Auvillars

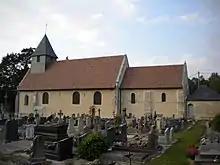
The Church of Saint Germain

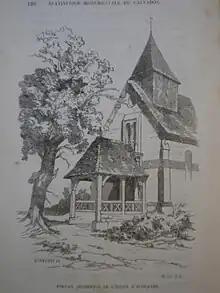
Drawing of the western portal of the church

The whole choir dates back to the 12th century. It is lit on the north side by two narrow arched windows devoid of any ornament and very splayed on the inside; to the south is a similar window, enlarged a little on the outside, and a large modern semicircular window. The side walls each have two flat buttresses inside which is a newly built gallery leading to the sacristy placed behind the choir. The choir ends on the eastern side by a right chevet supported by three flat buttresses. There were originally two narrow semicircular windows that have been blocked. The gable is surmounted by an "antefix" cross.